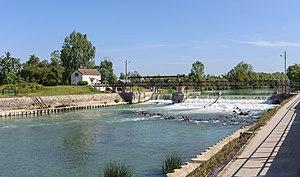
Barrage de Noisiel sur la Marne (Seine-et-Marne, France)
Les Yeux sans visage est un film d'horreur franco-italien, en noir et blanc, réalisé par Georges Franju, sorti en 1960 et adapté du roman de Jean Redon, publié en 1959 dans la collection « Angoisse » des éditions Fleuve noir.
La Marne est une rivière française située à l'est du bassin parisien et longue de 514,26 km. Elle représente à ce titre la plus grande rivière de France. C'est le principal affluent de la Seine : elle prend sa source sur le plateau de Langres, à Balesmes-sur-Marne et se jette dans la Seine entre Charenton-le-Pont et Alfortville dans le quartier de Conflans-l'Archevêque. Son nom est intégré à celui de quatre départements français.
Noisiel est une commune française située dans le département de Seine-et-Marne en région Île-de-France. Elle fait partie de la banlieue est parisienne et de la ville nouvelle de Marne-la-Vallée.